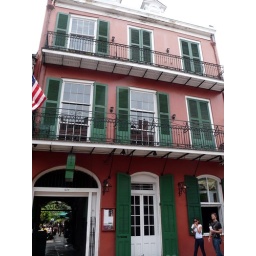
Red building with green shutters in the French Quarter in New Orleans, Louisiana